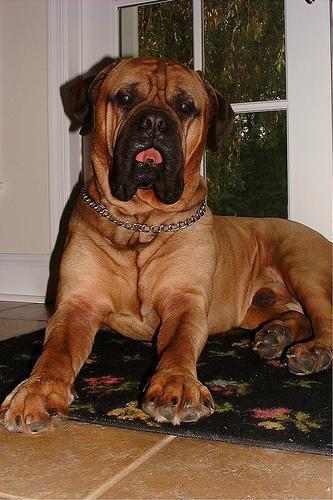
bull_mastiff